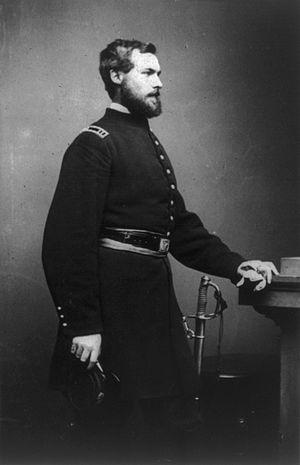
Depuis le 2 août 1830, date de l'abdication du roi Charles X, suivi le 24 février 1848, date de l'abdication du roi des Français Louis-Philippe Iᵉʳ et enfin le 4 septembre 1870, date de l'abdication de l'empereur Napoléon III, la Couronne de France est principalement disputée entre trois maisons, avec différents prétendants :
Marie Amélie Louise Hélène d’Orléans, plus connue sous le nom d'Amélie d’Orléans, princesse d'Orléans membre de la maison d’Orléans puis, par son mariage, reine consort de Portugal, est née le 28 septembre 1865, à Twickenham, au Royaume-Uni et décédée le 25 octobre 1951, au Chesnay à côté de Versailles, en France.
Louis Philippe Albert d'Orléans, comte de Paris, est le dernier prince royal de France, de 1842 à 1848. Prétendant orléaniste au trône de France de 1848 à 1873 sous le nom de Louis-Philippe II, puis de 1883 à 1894 sous celui de Philippe VII, c’est également un écrivain et un combattant de la guerre de Sécession.